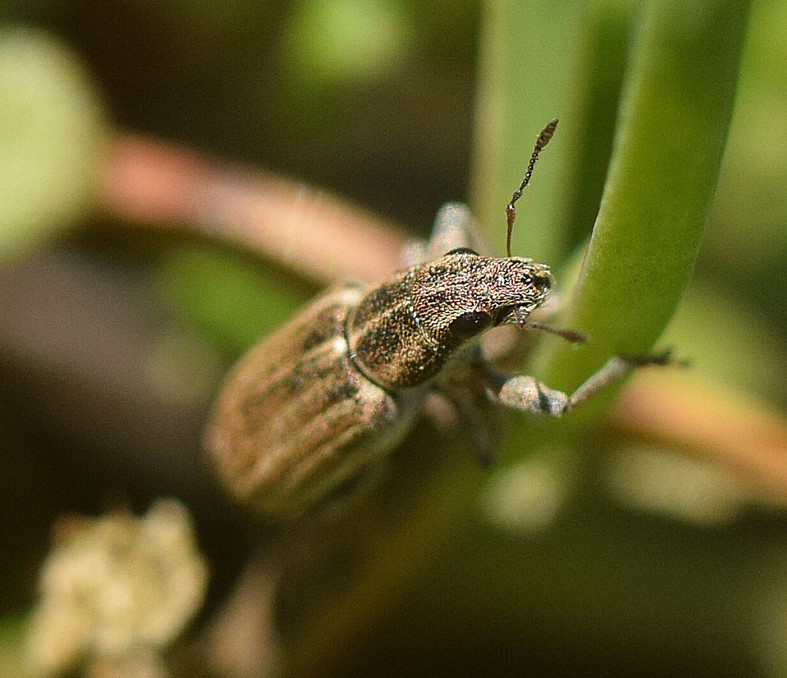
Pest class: pea_leaf_weevil